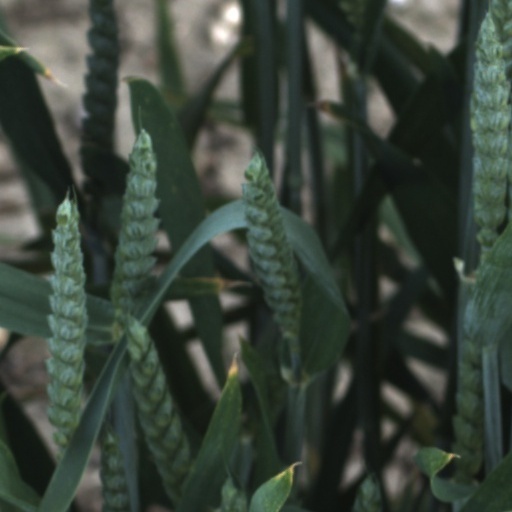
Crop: wheat